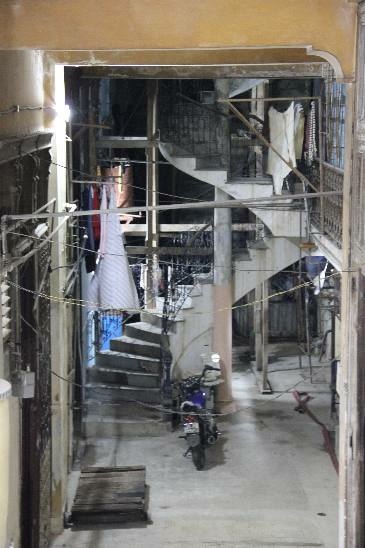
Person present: No